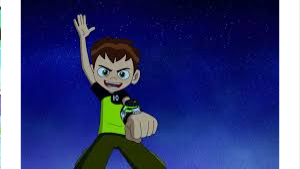
Portrait style: Cartoon Portrait